Kxng Crooked

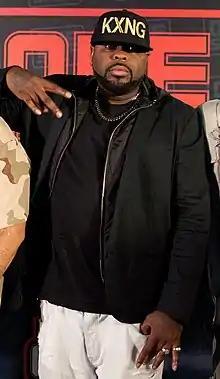
KXNG Crooked in March 2015

Dominick Antron Wickliffe (born September 23, 1976), better known by his stage name Kxng Crooked, (stylised as KXNG Crooked and pronounced "King Crooked"; formerly Crooked I) is an American rapper from Long Beach, California. He formed the hip hop supergroup Slaughterhouse with fellow rappers Joe Budden, Joell Ortiz and Royce da 5'9" in 2008, with whom he released two studio albums — "Slaughterhouse" (2009) and "" (2012) — before disbanding in 2018. The latter was released by Eminem's Shady Records, an imprint of Interscope Records, although Wickliffe's solo albums have been released independently.